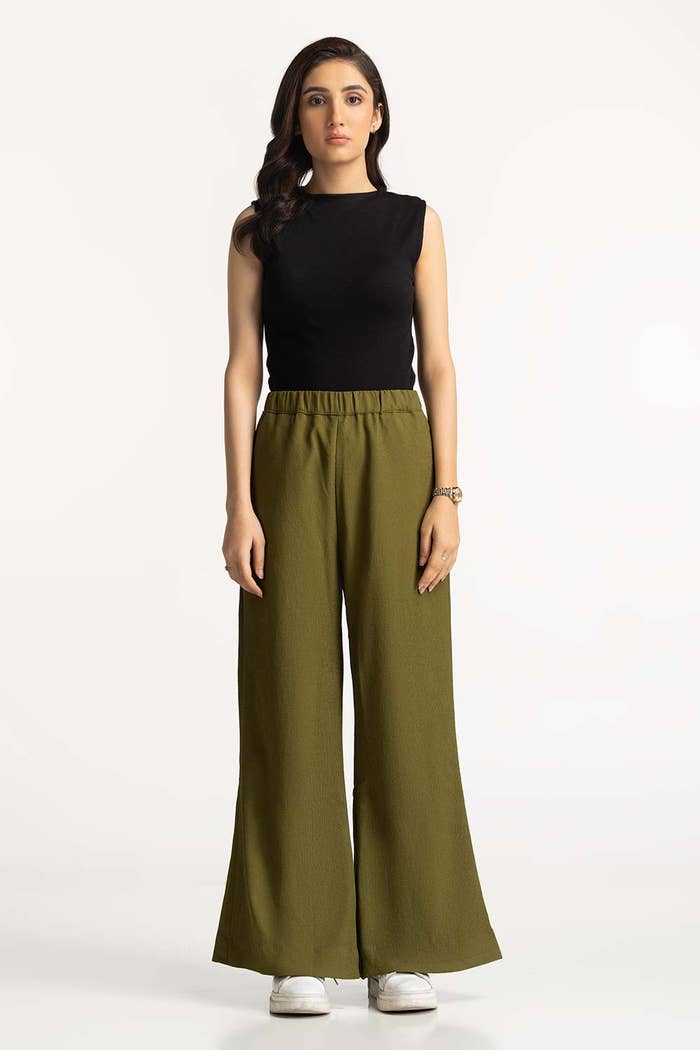
olive black wide leg pants